Robert Ladbrooke

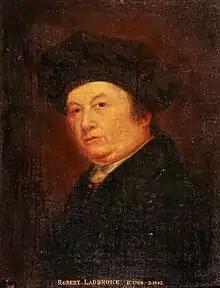
1810 portrait of Ladbrooke

Robert Ladbrooke (1768 – 11 October 1842) was an English landscape painter who, along with John Crome, founded the Norwich School of painters. His sons Henry Ladbrooke and John Berney Ladbrooke were also associated with the Norwich School.